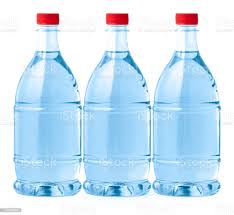
Waste category: plastic